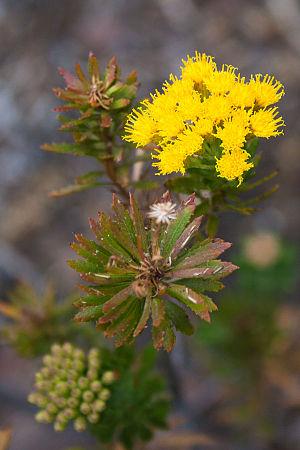
Allagopappus est un genre de plantes de la famille des Asteraceae.